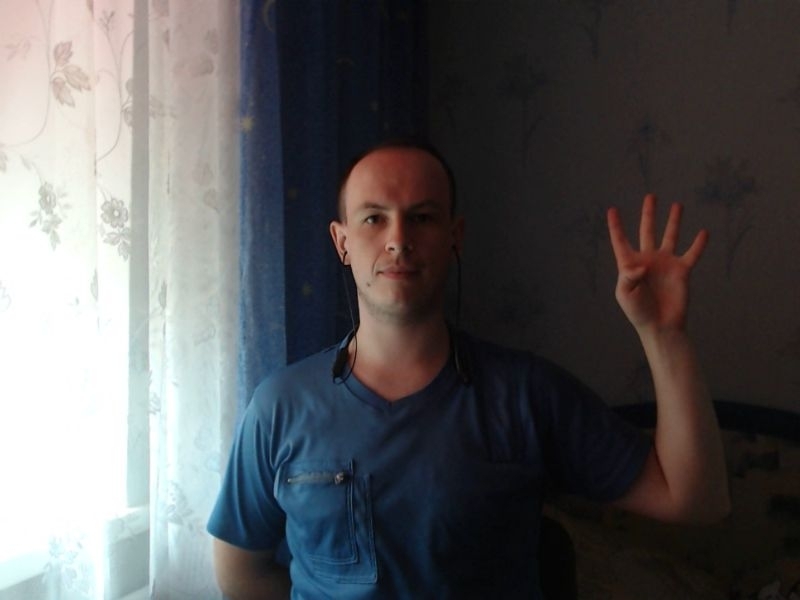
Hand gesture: four